Treaty Day (Nova Scotia)

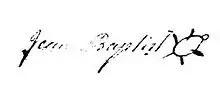
Signature of Jean-Baptiste Cope (Beaver), Treaty of 1725

Reid asserts that the Mi'kmaw military power only began to wane in the region when the New England Planters and United Empire Loyalists began to arrive in Mi'kma'ki in greater numbers, economic, environmental and cultural pressures were put in the Mi'kmaq with the erosion of the intent of the treaties. According to Reid, Mi'kmaq tried to enforce the treaties through threat of force as some did in the American Revolution at the Miramichi.